Frank House (baseball)

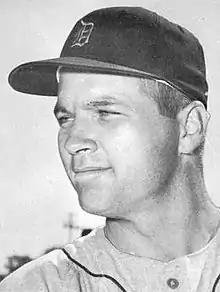
House in 1957

Henry Franklin House (February 18, 1930 – March 13, 2005), nicknamed "Pig", was a catcher in Major League Baseball who played with the Detroit Tigers (1950–51, 1954–57, 1961), Kansas City Athletics (1958–59) and Cincinnati Reds (1960). He batted left-handed and threw right-handed.